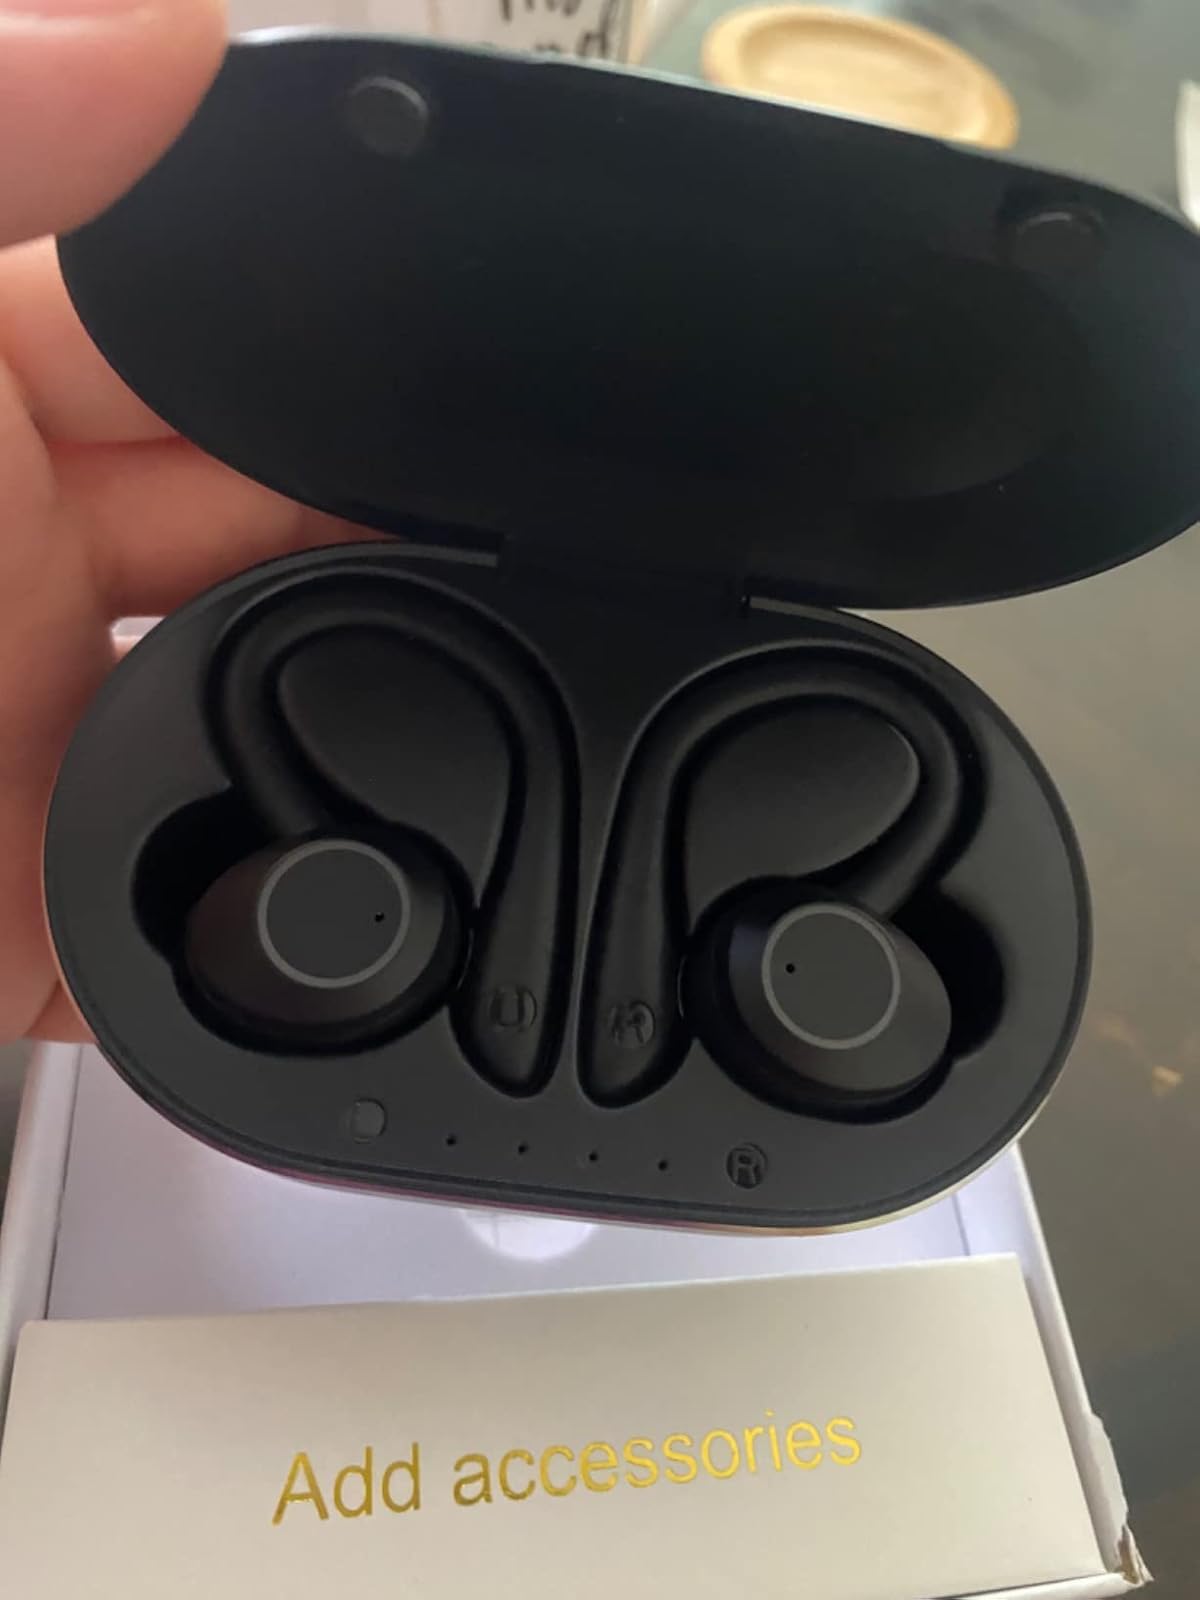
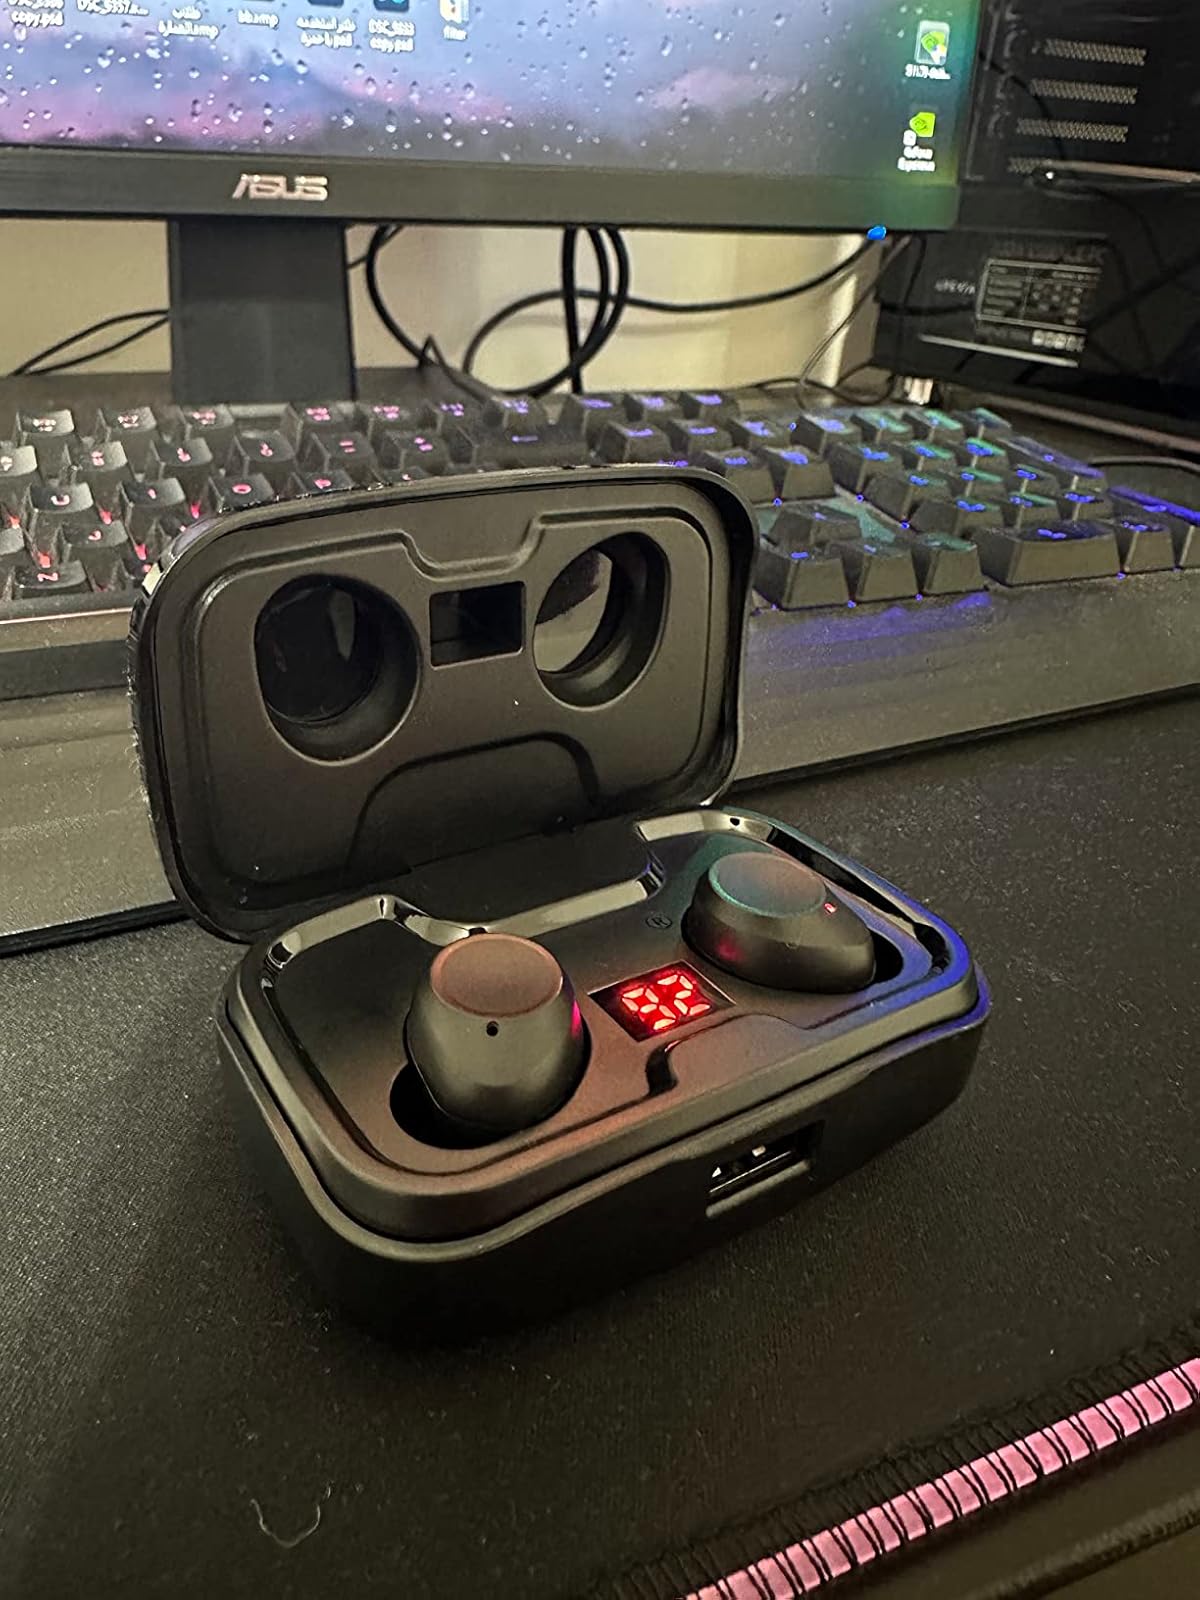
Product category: earbuds
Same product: no